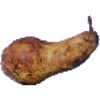
Label: Pear Abate 1